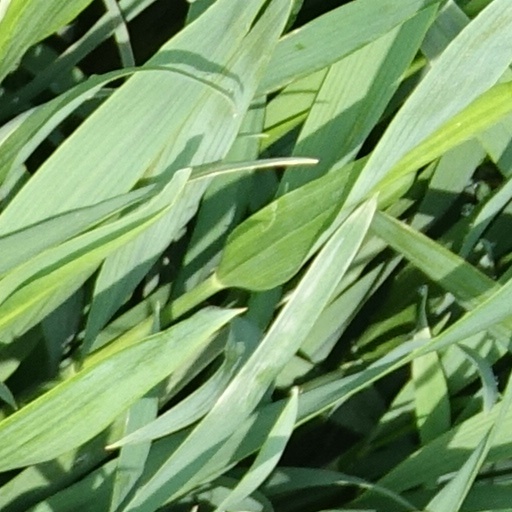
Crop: wheat